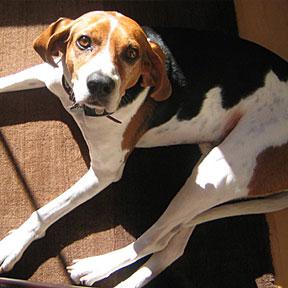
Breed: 216-n000063-Walker_hound